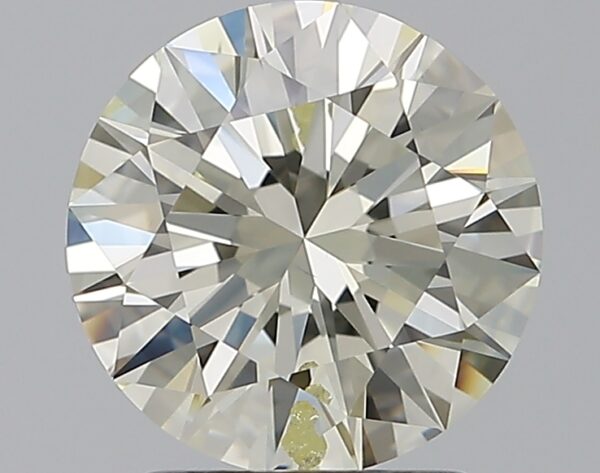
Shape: round
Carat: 2
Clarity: SI2
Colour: L
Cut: EX
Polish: EX
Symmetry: EX
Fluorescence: VSL
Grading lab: IGI
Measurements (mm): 8.17 x 8.13 x 4.94